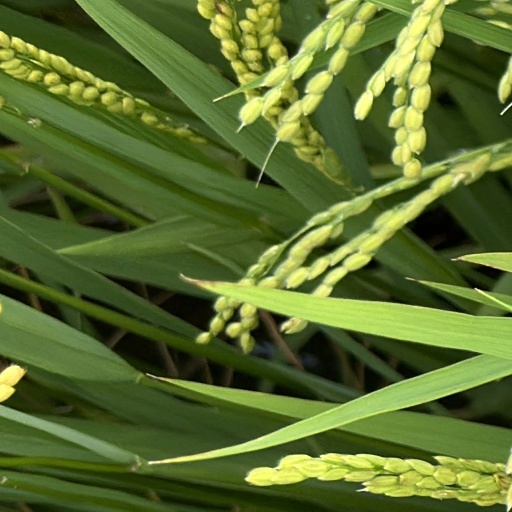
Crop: rice